Hudson Taylor

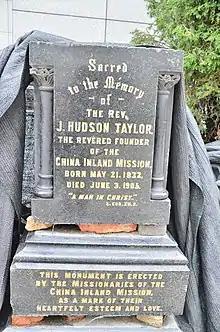
Currently in possession of 宣德堂(镇江市) as of July 2016 and buried under a cover. Supposed to have a memorial built here according to church officials.

Back in England, Taylor was married to Jane Elizabeth Faulding who had been a fellow missionary since 1866. Hudson and "Jennie" returned to China in late 1872 aboard the MM Tigre. They were in Nanjing when Jennie gave birth to stillborn twins—a boy and a girl in 1873. Two years later, the Taylors were forced to return once again to England because of the death of the mission secretary and Blatchley.